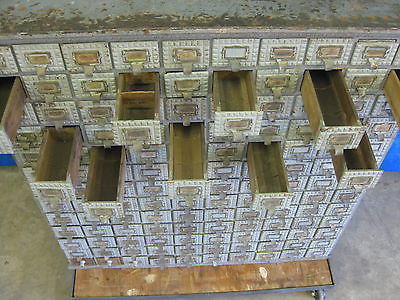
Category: cabinet